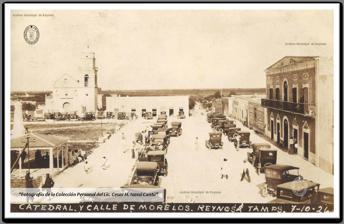
Building: McAllen–Hidalgo–Reynosa International Bridge
Country: United States of America
Year built: 1926
Road bridge crossing the Rio Grande between northeastern Mexico and Texas McAllen–Hidalgo–Reynosa International Bridge Bridge's opening day celebration on 10 July 1926 in the plaza of Reynosa , Mexico. Coordinates 26°05′42″N 98°16′17″W / 26.095°N 98.2714°W / 26.095; -98.2714 Crosses Rio Grande , Mexico–United States border Locale McAllen − Hidalgo , Texas , United States ; Reynosa , Tamaulipas state, Mexico Characteristics No. of spans 2 History Opened 1926 Location The McAllen–Hidalgo International Bridge is a road bridge crossing the Rio Grande between the state of Tamaulipas in northeastern Mexico and the state of Texas in the southwestern United States . History As of 2015, the bridge includes two different structures, one for southbound traffic to Reynosa in Tamaulipas, Mexico and one for northbound traffic to McAllen, Texas , United States. The four-lane southbound structure is 524 in length and was completed in 1965. The four-lane northbound structures is 852 length and was completed in 1987. Route The Hidalgo Texas Port of Entry is associated with the bridge that connects the cities of Hidalgo and McAllen in Texas to the city of Reynosa in Tamaulipas. The road bridge has two spans, north and south bound, of four lanes each. This bridge has a SENTRI Lane. Jurisdictions As of 2015, the bridge is under the administration of the City of McAllen and the US and the federal government of Mexico on the south port of entry, though its US location is in Hidalgo, Texas, Hidalgo County, Texas, within the Pharr District of the Texas Department of Transportation . Crossing the bridge north into Texas can take up to 1-2 hours at the Hidalgo Texas Port of Entry , as the U.S. border agents stop all vehicles and the lines can be very long. Recently a Secure Electronic Network for Travelers Rapid Inspection−SENTRI lane was designated, which for an extra yearly fee shortens the U.S. entry time from Mexico. Crossing the bridge south into Tamaulipas is generally quicker, as the Mexican border agents usually check few incoming vehicles. Since 1996, all northbound trucks are required to use the Pharr–Reynosa International Bridge to enter the U.S. Border crossing Main article: Hidalgo Texas Port of Entry The Hidalgo Texas Port of Entry is located at the northern end of the McAllen–Hidalgo–Reynosa International Bridge, in the city of Hidalgo. The northbound traffic is coming from the city of Reynosa.  Since 1996, all northbound trucks are required to use the Pharr–Reynosa International Bridge to enter the U.S. from Reynosa. See also Anzalduas International Bridge — next Reynosa + McAllen road bridge upriver-west . Pharr-Reynosa International Bridge — 2nd downriver between the cities, for trucks . Bridges over the Rio Grande International bridges in Tamaulipas References